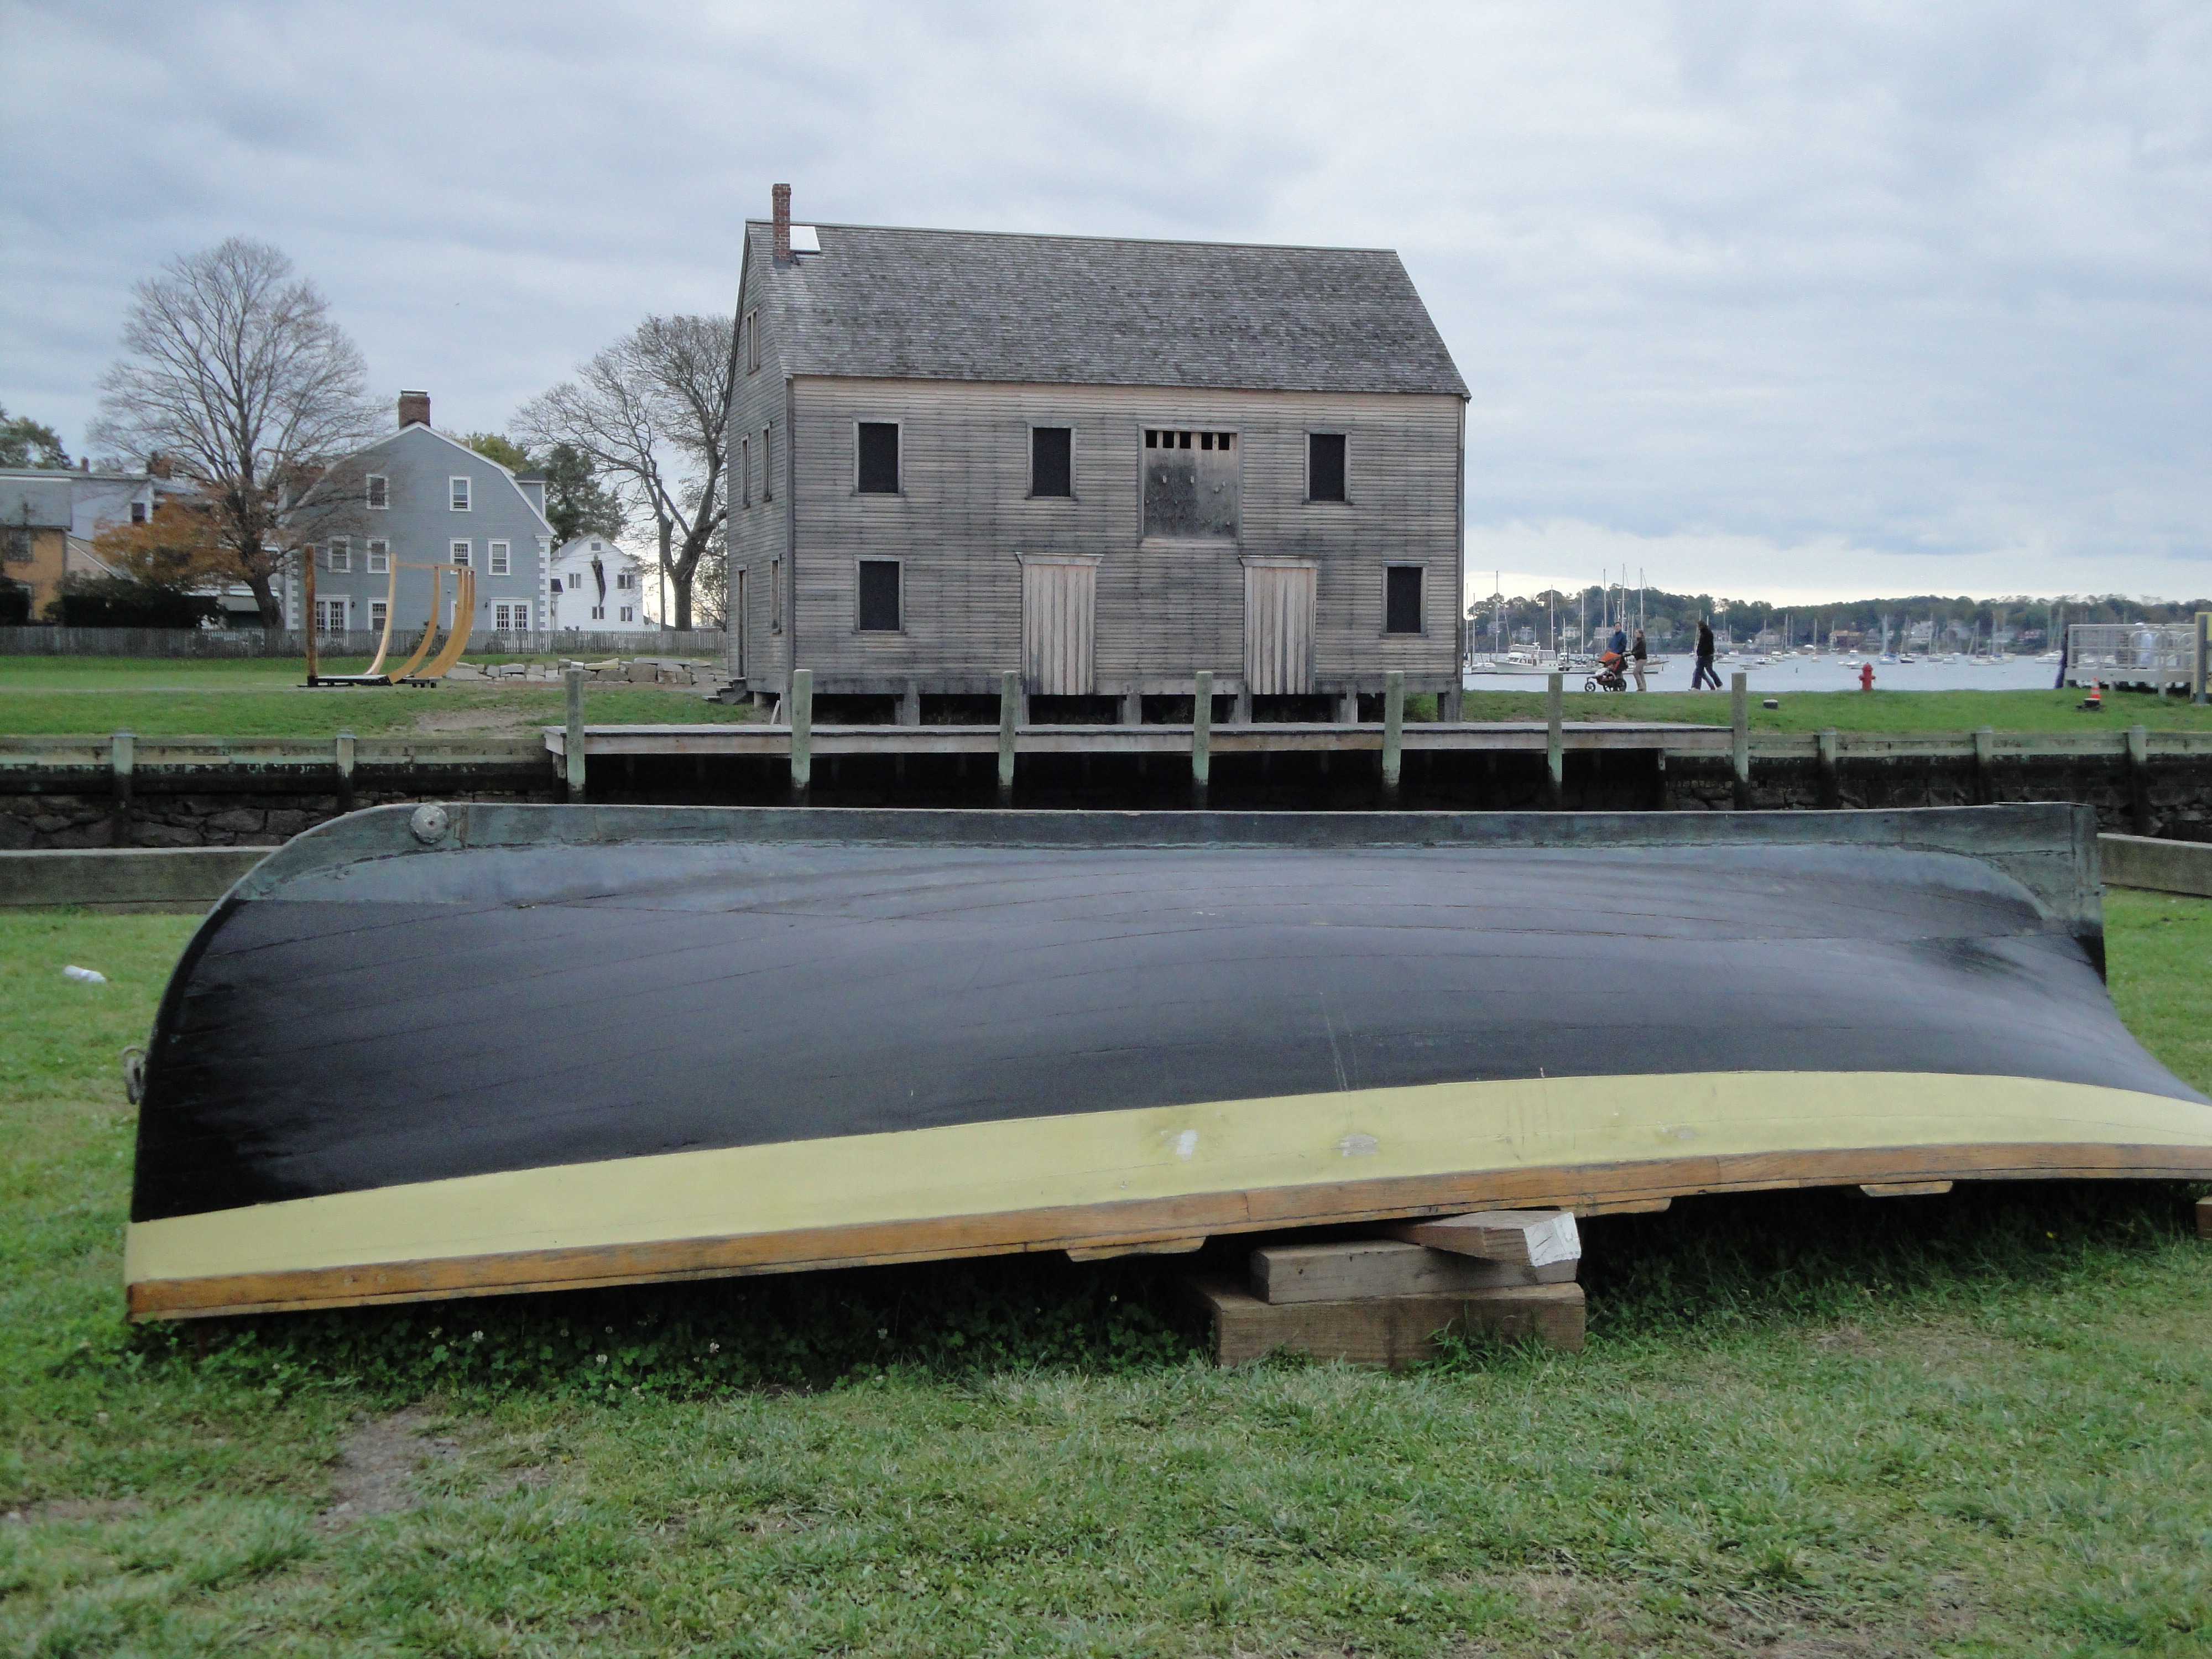
boat, rowboat, countryside, house, barn, country, rural, vehicle, rowing boat, lifeboat, automotive exterior